Museo di Roma in Trastevere

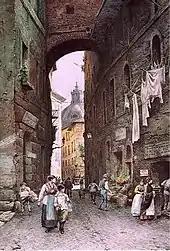
Via Giulio Romano, painting by Ettore Roesler Franz

The material on exhibition includes the so-called “Roman Scenes”, life-size models which were previously exhibited in the Museo di Roma at Palazzo Braschi. There was limited space for them at that museum and it was also thought appropriate to transfer them to Trastevere, which is a part of Rome where popular Roman culture is considered to remain strong.